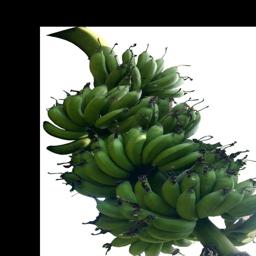
Label: MALBHOG FRUIT